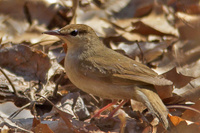
the bird is light tan with a small bill and round black eye.
the bird has a black eyering and short brown bill.
this small bird has brown feathers, black eyes, orange beak, orange feet and tarsus, and a light brown belly and abdomen.
this bird has a brown crown, a brown back, and a brown tail
this is a brown bird with a gray breast and a black eyebrow.
this bird is brown with white and has a long, pointy beak.
the bird has a small black eyering and a brown outer rectricle.
this bird has wings that are brown and has a white belly
this bird has a light brown body and a black stripe over each eye.
a bird with brown belly, breast, wings and rectrices and the bill is short and pointed
Species: Swainson Warbler